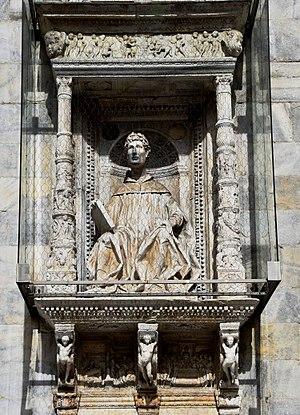
Pline le Jeune est né en 61 ou 62 après J.-C. à Novum Comum en Cisalpine sous le nom Caius Caecilius, adopté par son oncle maternel Pline l'Ancien sous le nom de Caius Plinius Caecilius Secundus, et mort entre fin 113 et 115 probablement dans la province de Bithynie et Pont. C'est un sénateur et célèbre avocat romain des règnes de Titus à Trajan, proche de ce dernier, consul suffect en 100 et gouverneur impérial de la province de Bithynie et Pont entre 111 et 113. À l'instar de son oncle, le naturaliste Pline l'Ancien, il est resté célèbre principalement en raison de son travail littéraire qui a partiellement survécu, notamment sa fameuse correspondance.